Kumamoto Station

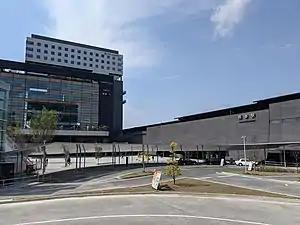
Kumamoto Station in 2021

is a junction passenger railway station located in the Nishi-ku ward of the city of Kumamoto, Kumamoto Prefecture, Japan. It is operated by JR Kyushu. It is the main terminal station for the city. In front of the station is a tram stop of the tram operated by Kumamoto City Transportation Bureau named Kumamoto-Ekimae Station.